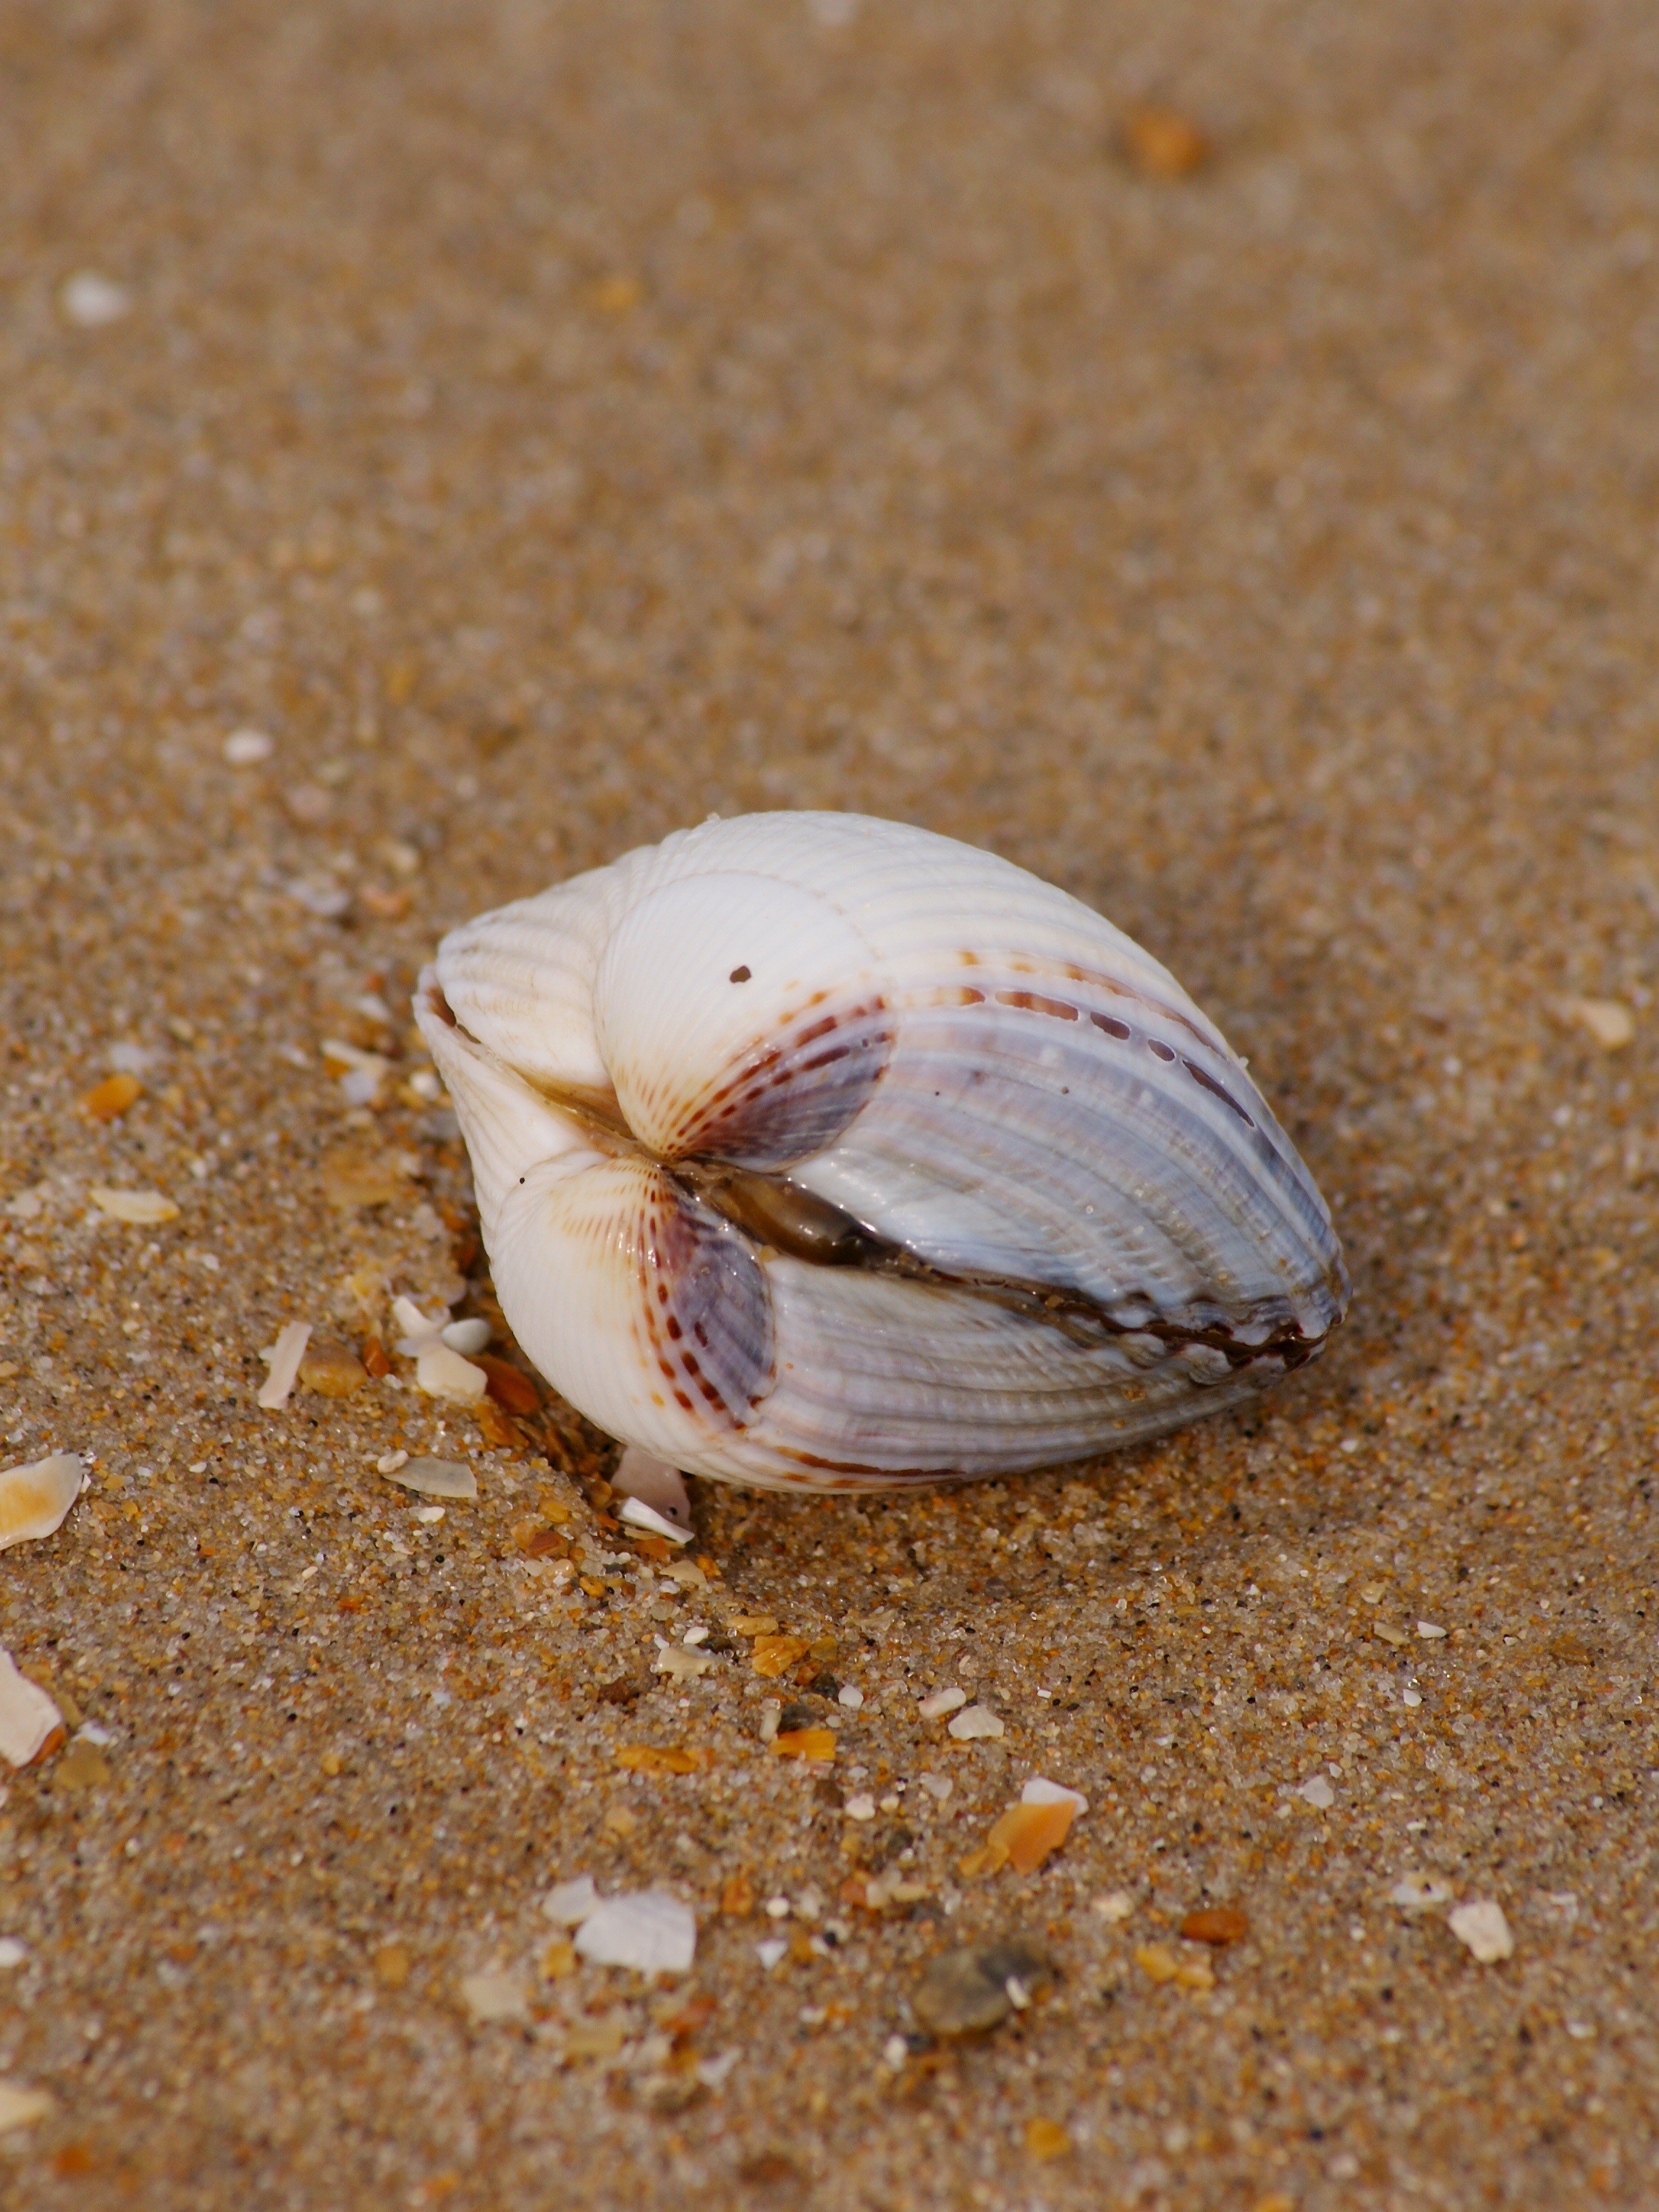
beach, sea, nature, sand, leaf, lake, summer, food, holiday, seafood, fauna, shell, invertebrate, seashell, clam, conch, close up, snail, decorative, beauty, maritime, cockle, molluscs, alive, macro photography, sand beach, beach sand, sea snail, snails and slugs